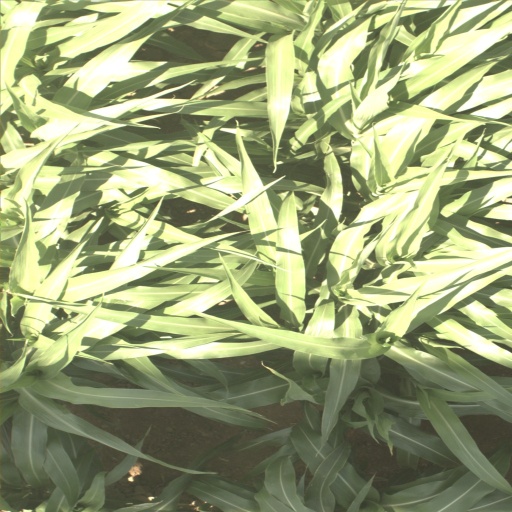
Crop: sorghum